Jonathan Little

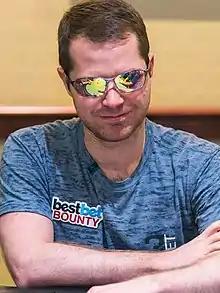
Little in 2019

Jonathan Little (born December 22, 1984) is an American professional poker player who won both the World Poker Tour's Season VI Mirage Poker Showdown and Season VII Foxwoods World Poker Finals and won the WPT Season VI Player of the Year award.